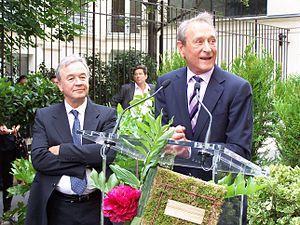
Inauguration de la rue Gaston-Gallimard discours du maire Bertrand Delanoë avec à ses côté l'éditeur Antoine Gallimard
Bertrand Delanoë, né le 30 mai 1950 à Tunis, est un homme politique français.